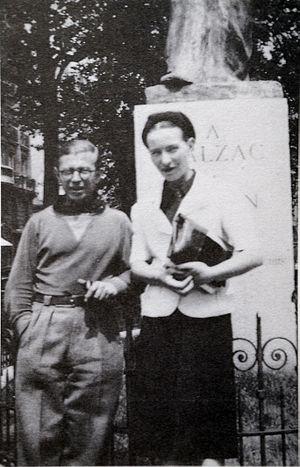
Jean-Paul Sartre et Simone de Beauvoir devant la statue de Balzac (érigée en 1939), boulevard Raspail, Paris.
Jean-Paul Charles Aymard Sartre [ ʒãpol saχtχ], né le 21 juin 1905 dans le 16ᵉ arrondissement de Paris et mort le 15 avril 1980 dans le 14ᵉ arrondissement, est un écrivain et philosophe français, représentant du courant existentialiste, dont l'œuvre et la personnalité ont marqué la vie intellectuelle et politique de la France de 1945 à la fin des années 1970.
Liban : le gouvernement français annonce le retrait immédiat de ses 45 derniers observateurs en poste à Beyrouth.
Le Monument à Balzac est une statue de bronze dont le modèle a été réalisé par Auguste Rodin entre 1891 et 1897, qui représente l'écrivain Honoré de Balzac. Il en existe quatre versions. L'une est visible depuis 1939 sur un terre-plein au milieu du boulevard Raspail à Paris, un peu en retrait au nord de la place Pablo-Picasso. La deuxième est dans le jardin du musée Rodin, à Paris. La troisième se trouve au Japon dans le musée en plein air de Hakone. La quatrième se trouve au musée de Sculpture en plein air de Middelheim à Anvers.
Simone de Beauvoir [simɔn də bovwaʁ], née le 9 janvier 1908 dans le 6ᵉ arrondissement de Paris, ville où elle est morte le 14 avril 1986, est une philosophe, romancière, mémorialiste et essayiste française.